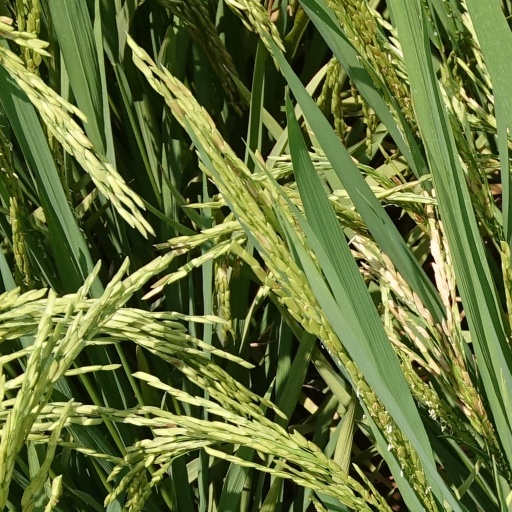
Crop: rice